Fresh Meat (film)

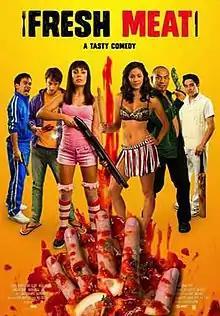
Theatrical release poster

Fresh Meat is a 2012 New Zealand horror comedy film about a modern-day family of Māori cannibals who are taken hostage by a gang of criminals. It stars Temuera Morrison and Kate Elliot. It is Danny Mulheron's directorial debut. The film had its world premiere at the 32nd Hawaii International Film Festival on 15 October 2012. It had its New Zealand premiere on 25 October.